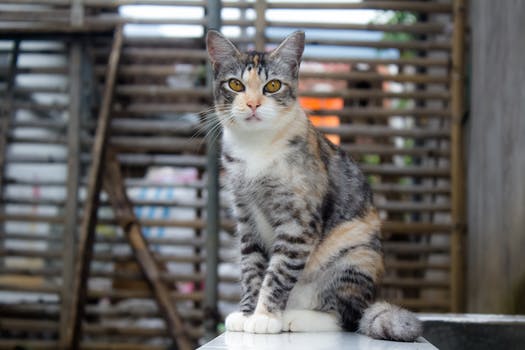
Label: No Watermark